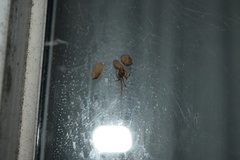
Species: Parasteatoda_tepidariorum